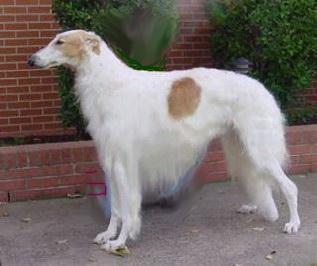
borzoi